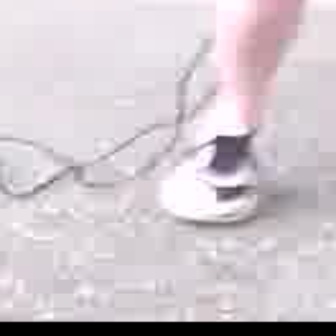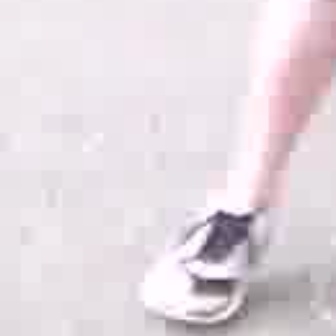
  Please identify the target specified by the bounding box [151,108,269,225] in the first image and locate it in the second image. Return the coordinates in [x_min,y_min,x_max,y_max] format.
Answer: [131,178,284,330]